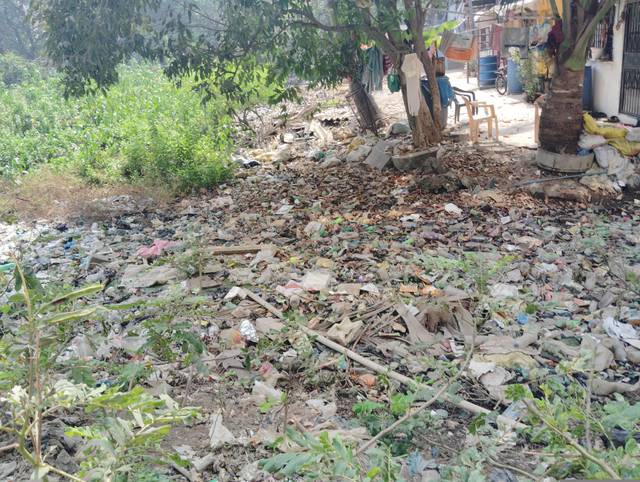
Region: India
Coordinates: 19.074, 72.863